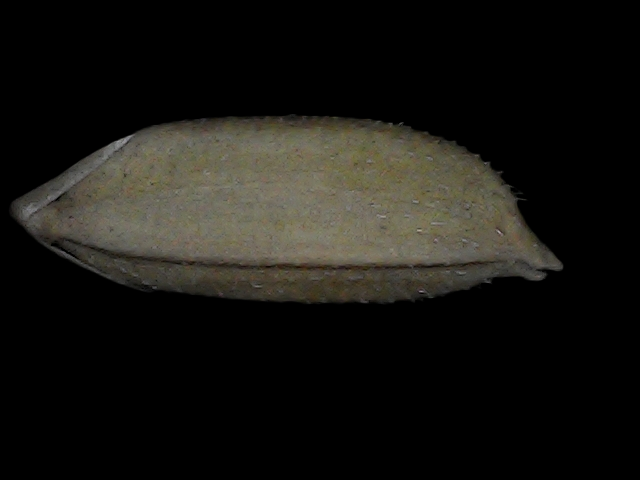
Rice variety: Bd72